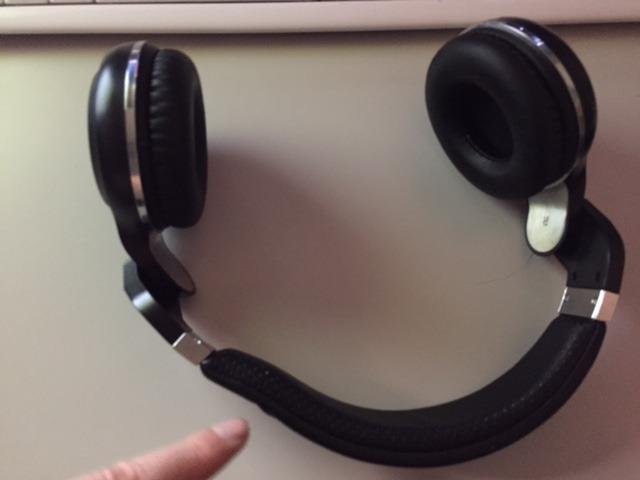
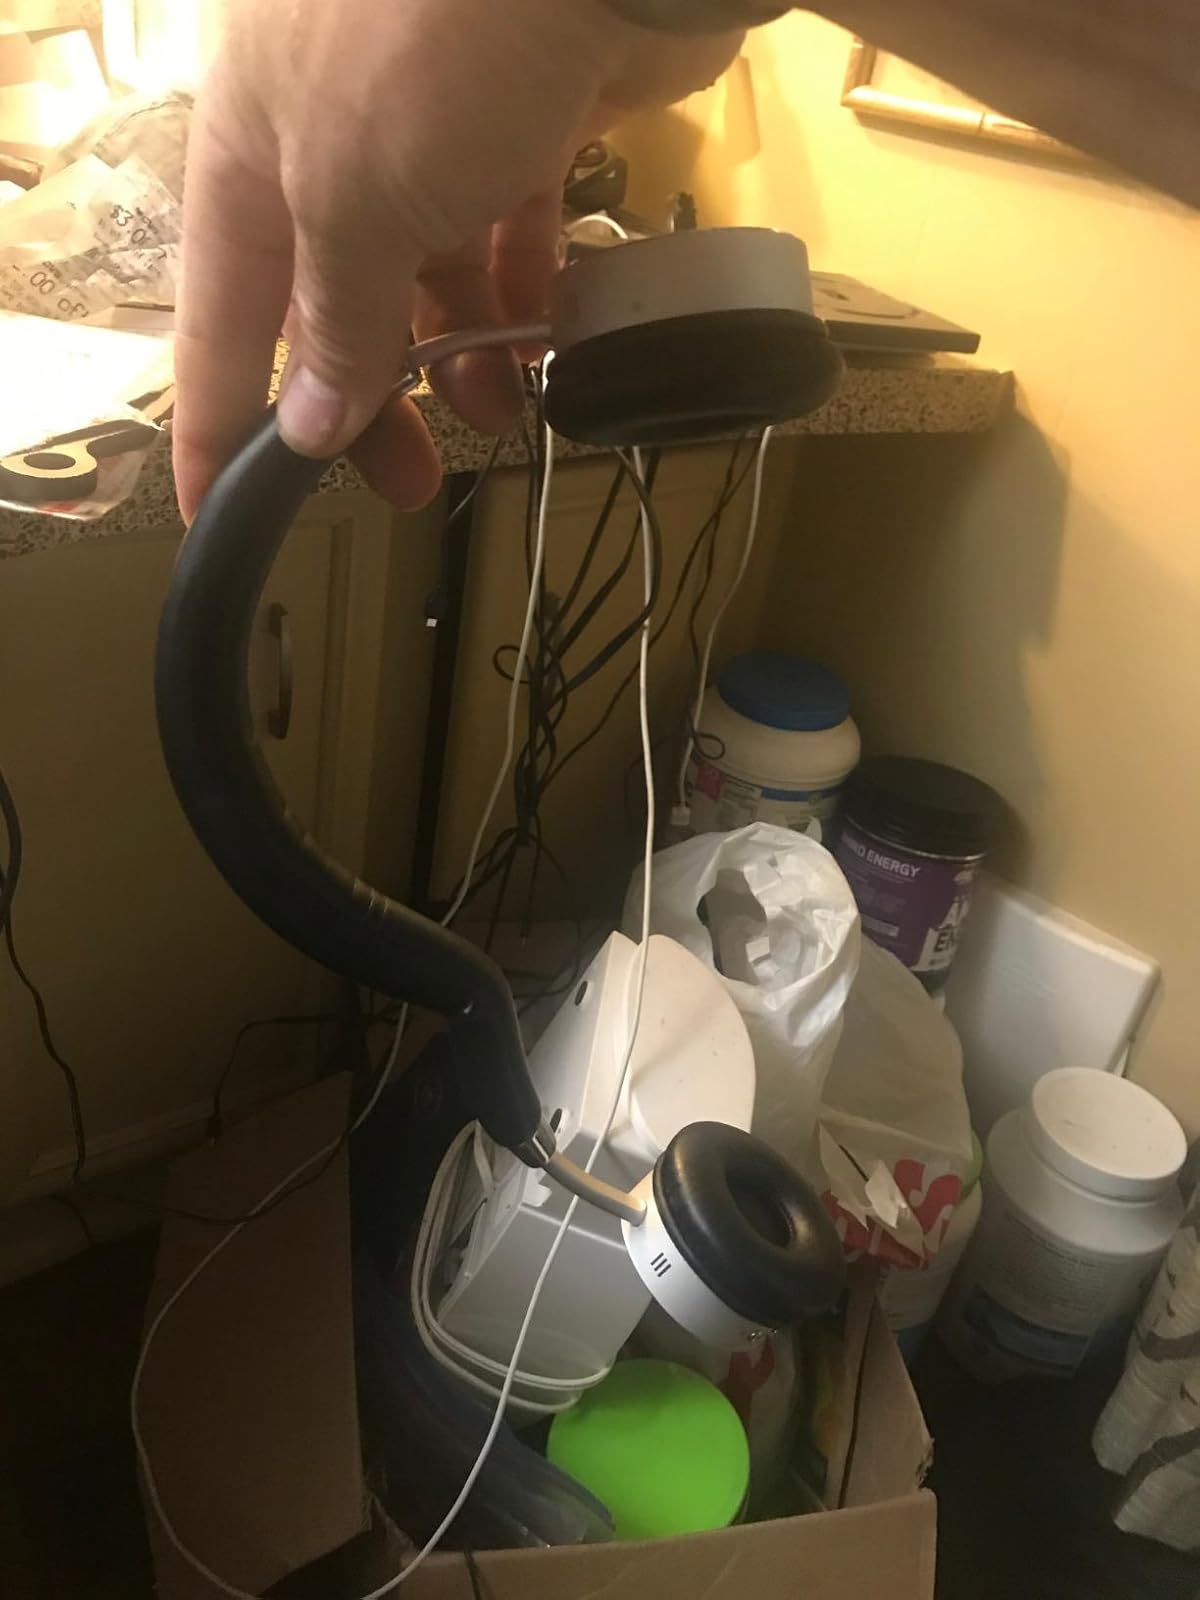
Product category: headphones
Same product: no